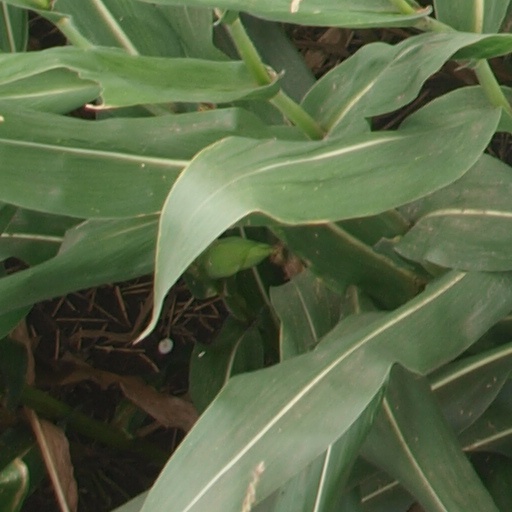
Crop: maize; corn